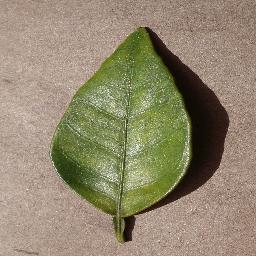
Label: Orange___Haunglongbing_(Citrus_greening)